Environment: real
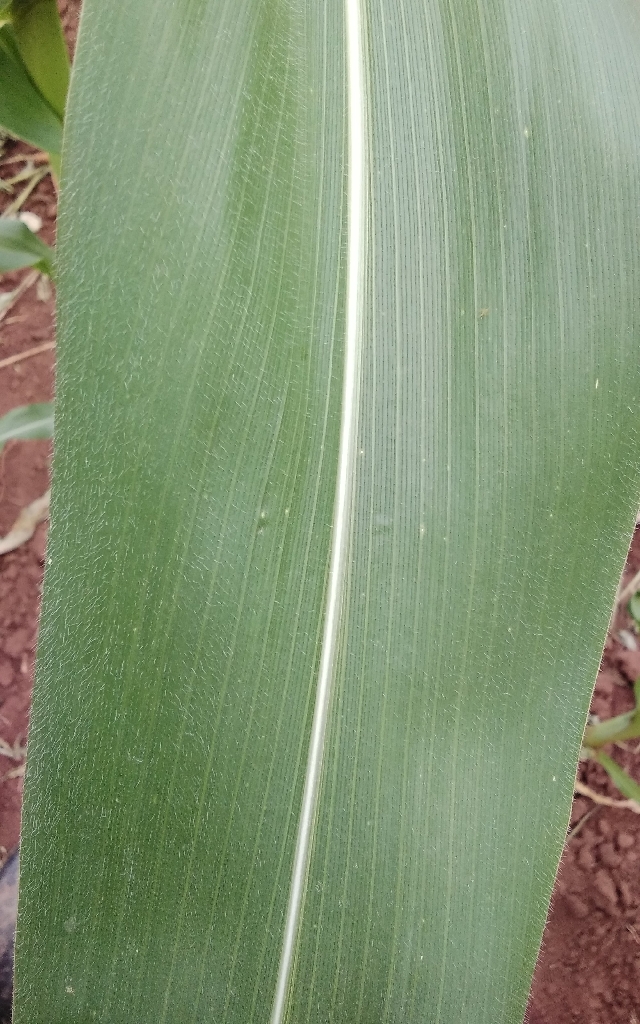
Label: healthy